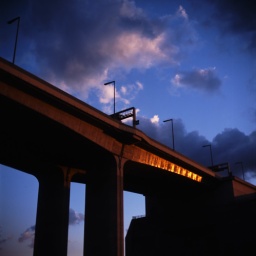
highway and sky in the evening